2000s in video games

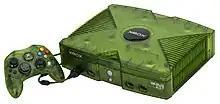
An Xbox Debug Kit, intended for game developers on porting PC games to the Xbox.

PC video games remained popular throughout the decade, but was in an overall decline as consoles became more and more popular. Publishers also liked the standardization that consoles provided, whereas PC game performance was dependent on the graphic capabilities of a player's hardware. Nevertheless, the PC remained the device of choice for many popular strategy, simulation, and online games.